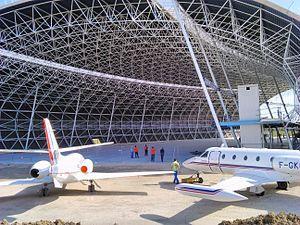
Le Falcon 10 et la Corvette à l'extérieur du musée Aéroscopia en attente de la mise en place du Concorde.
Aeroscopia est un musée aéronautique français implanté à Blagnac, près du site AéroConstellation, et accueille notamment deux exemplaires du Concorde, dont l'ouverture a eu lieu le 14 janvier 2015.